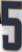
Number: 5